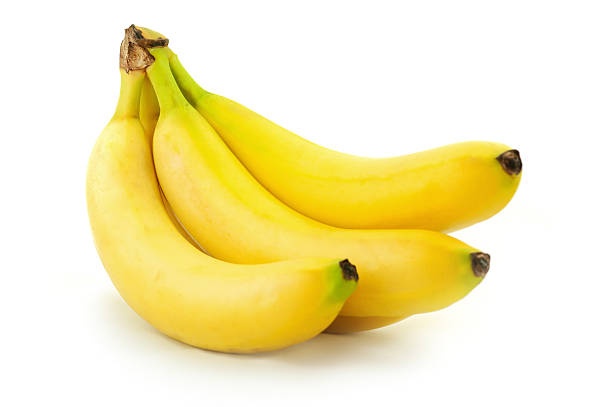
Label: banana